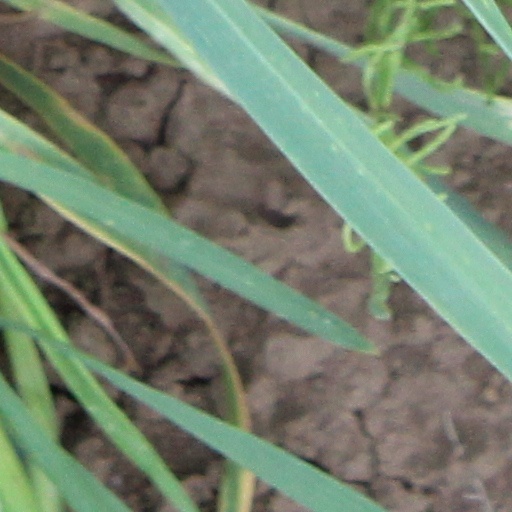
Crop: wheat